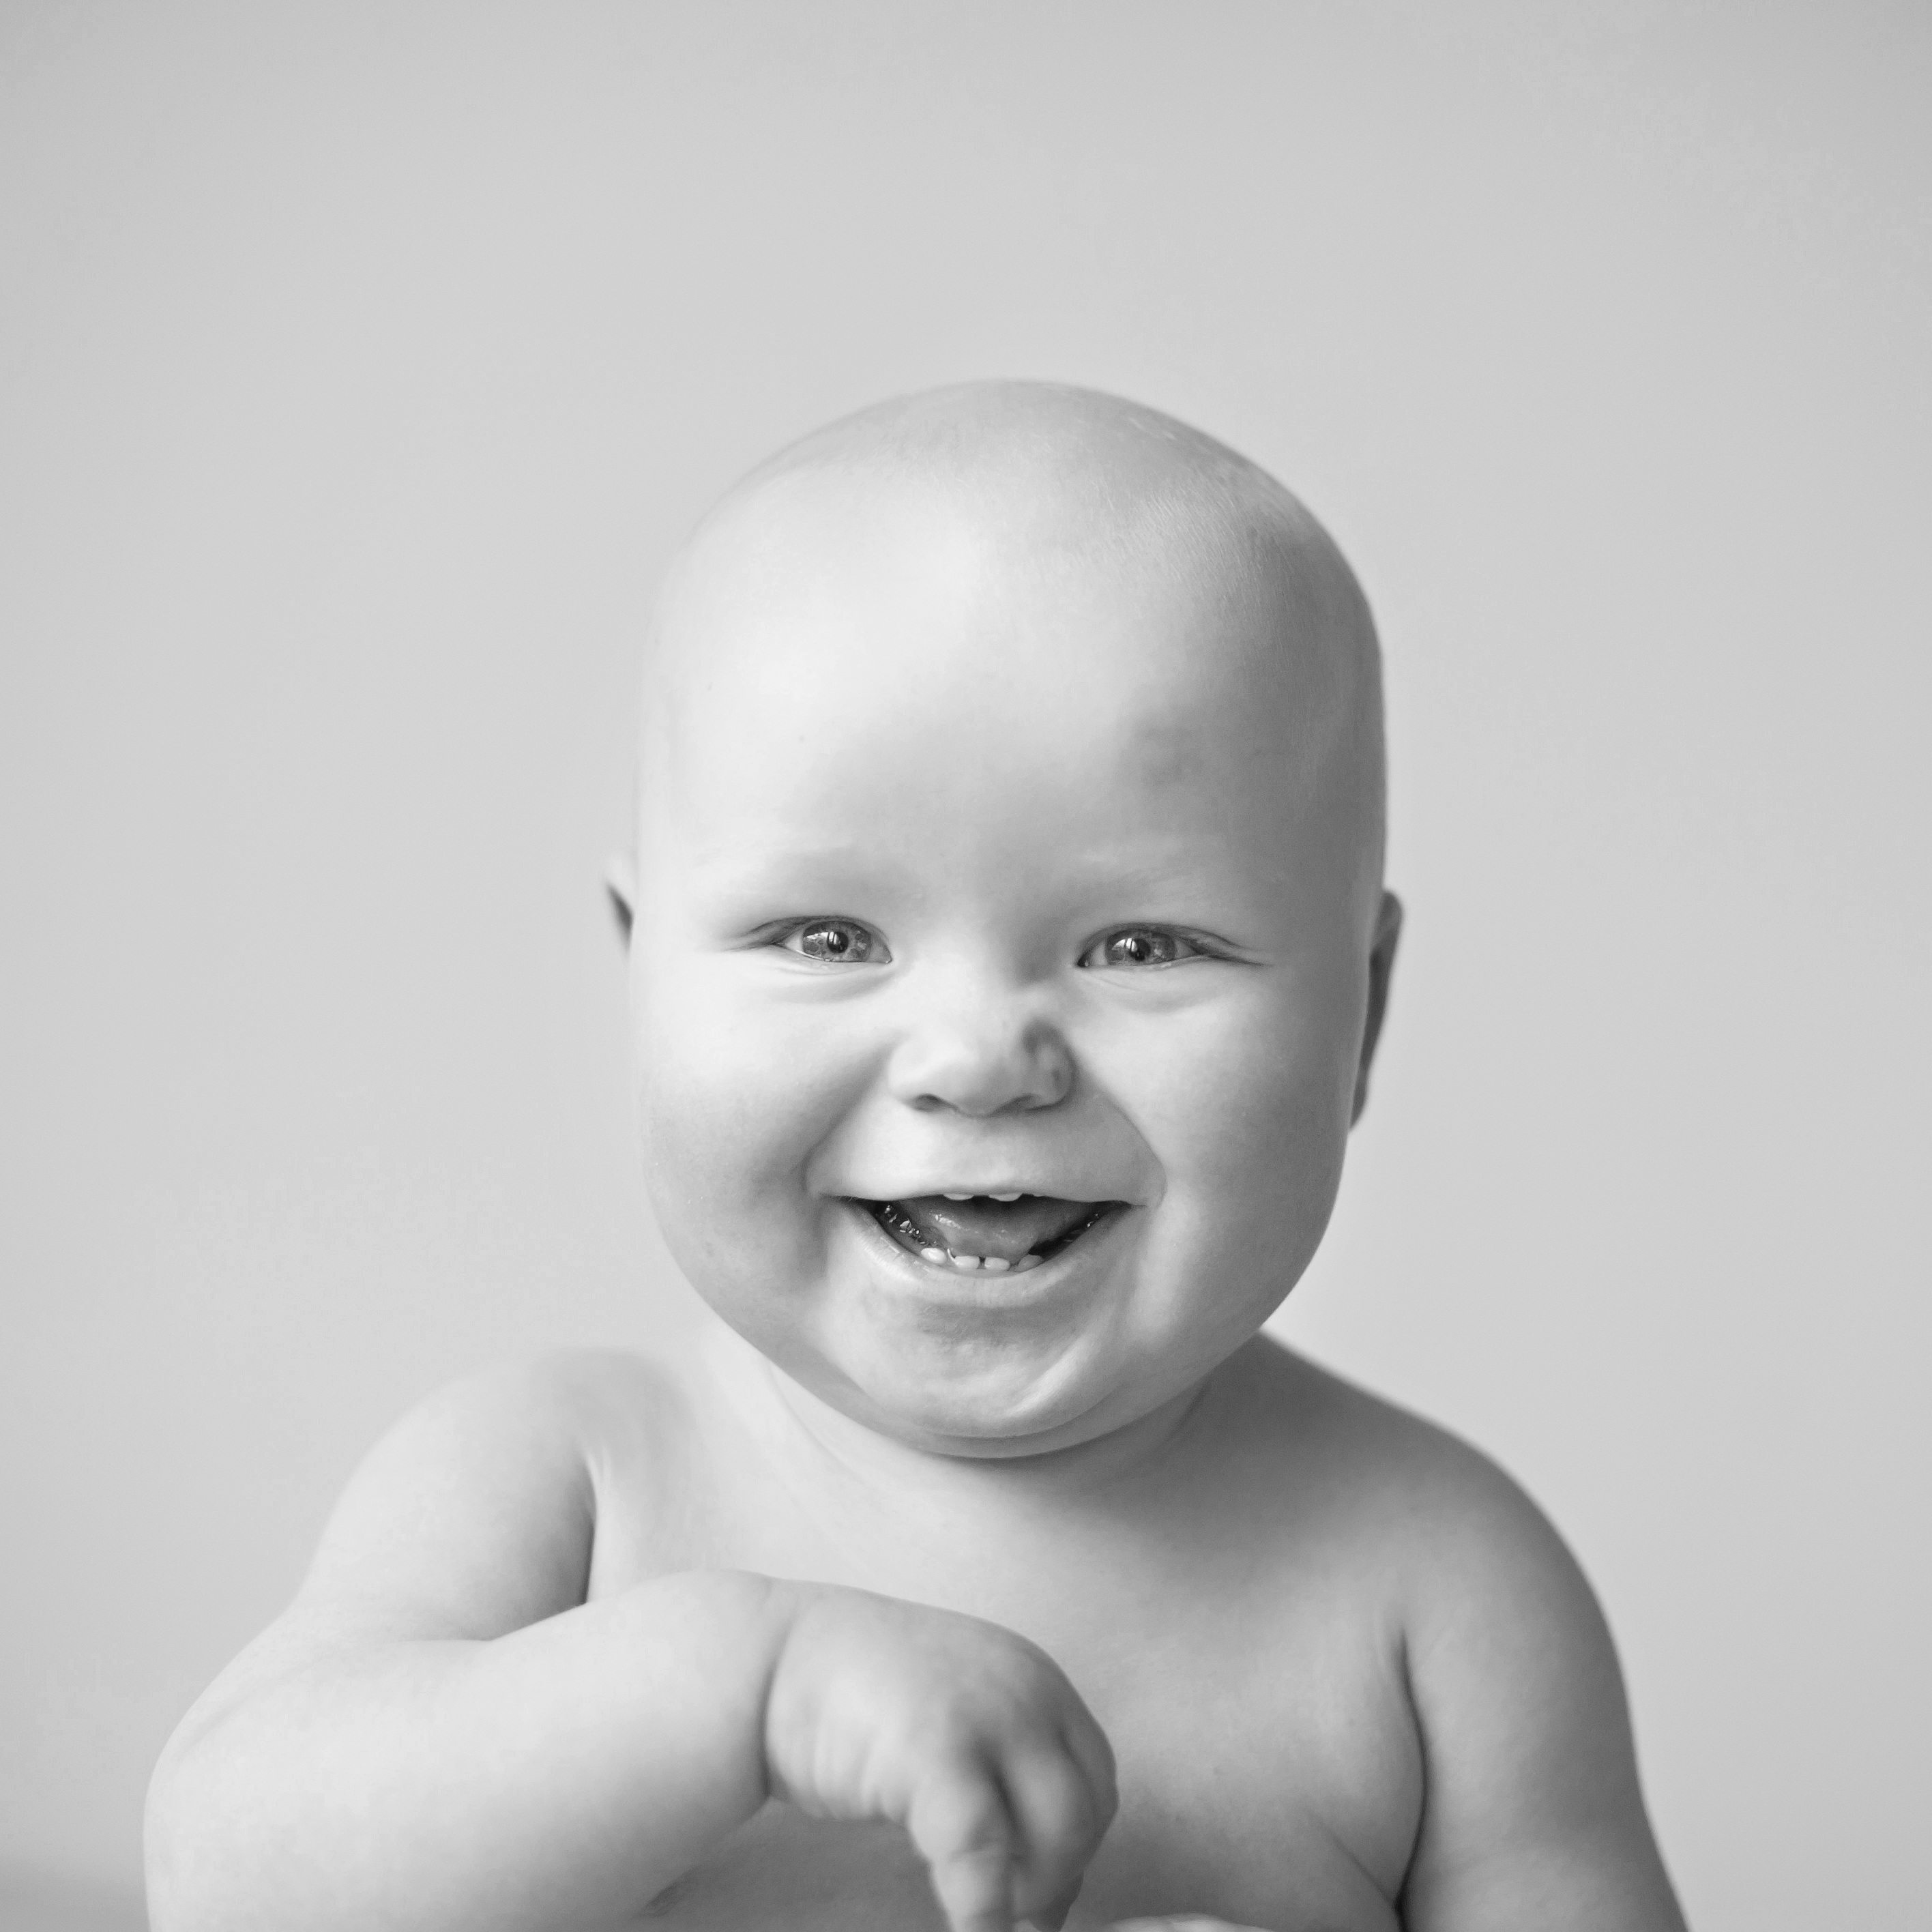
hand, person, black and white, white, photography, boy, male, portrait, child, monochrome, baby, facial expression, smile, laughing, face, happy, infant, toddler, head, skin, emotion, monochrome photography, portrait photography, human positions